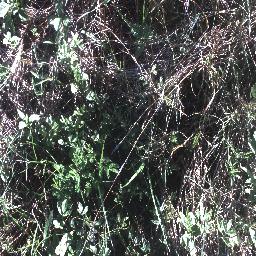
Label: negative